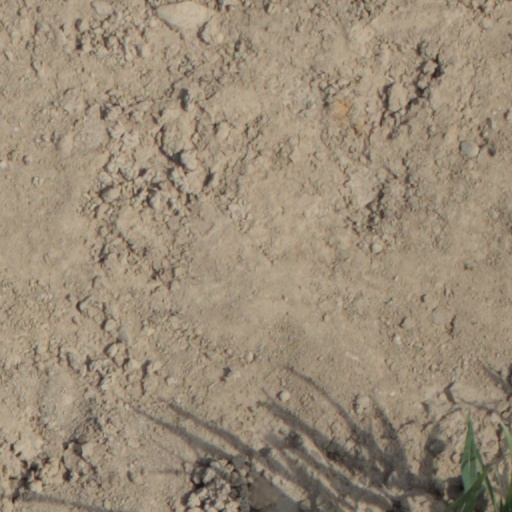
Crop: wheat